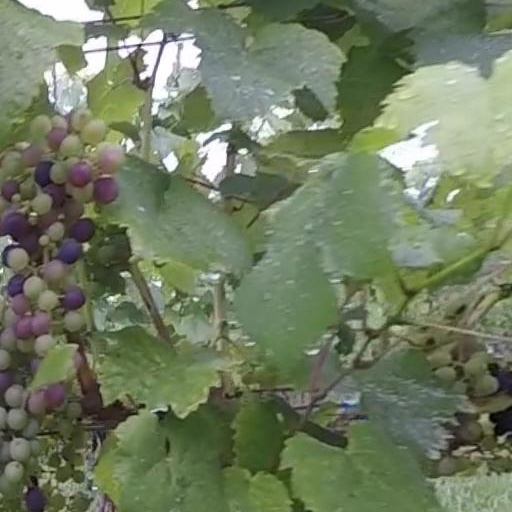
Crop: grape